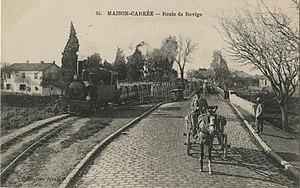
Photographie (v.1910
El-Harrach est une localité dans la banlieue d'Alger en Algérie. Simple lieu-dit sur la route d'Alger jusqu'au milieu du XIXᵉ siècle, cette localité devient la 12ᵉ ville d'Algérie au début des années 1950, avant d'être absorbée par la ville d'Alger à laquelle elle est rattachée administrativement en 1959 en tant qu'arrondissement. Le territoire historique d'El-Harrach est aujourd'hui partagé entre plusieurs communes de la wilaya d'Alger et certains de ses faubourgs constituent encore certains des quartiers les plus populaires et populeux de la capitale algérienne.